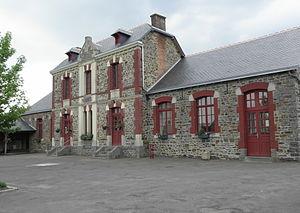
Mairie de Saint-Germain-du-Pinel (35).
Saint-Germain-du-Pinel est une commune française située dans le département d'Ille-et-Vilaine en Région Bretagne, peuplée de 915 habitants.